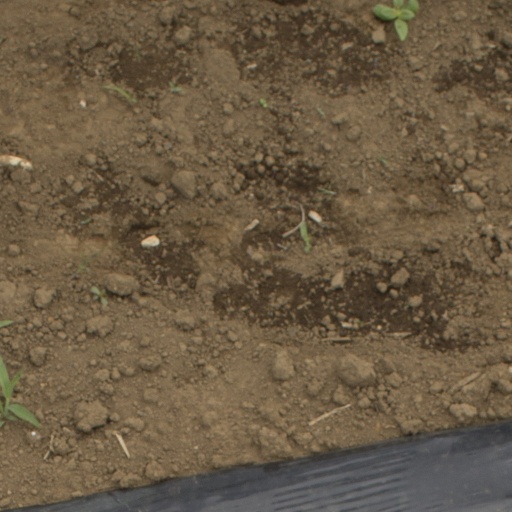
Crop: Jerusalem artichoke